Filipino cuisine

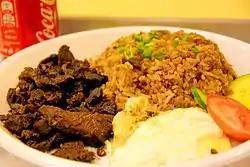
"Tapsilog", a common breakfast meal

Filipino cuisine centres around the combination of sweet ("tamis"), sour ("asim"), and salty ("alat"), although in Bicol, the Cordilleras and among Muslim Filipinos, spicy ("anghang") is a base of cooking flavor.